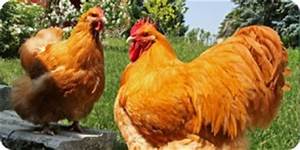
Label: chicken